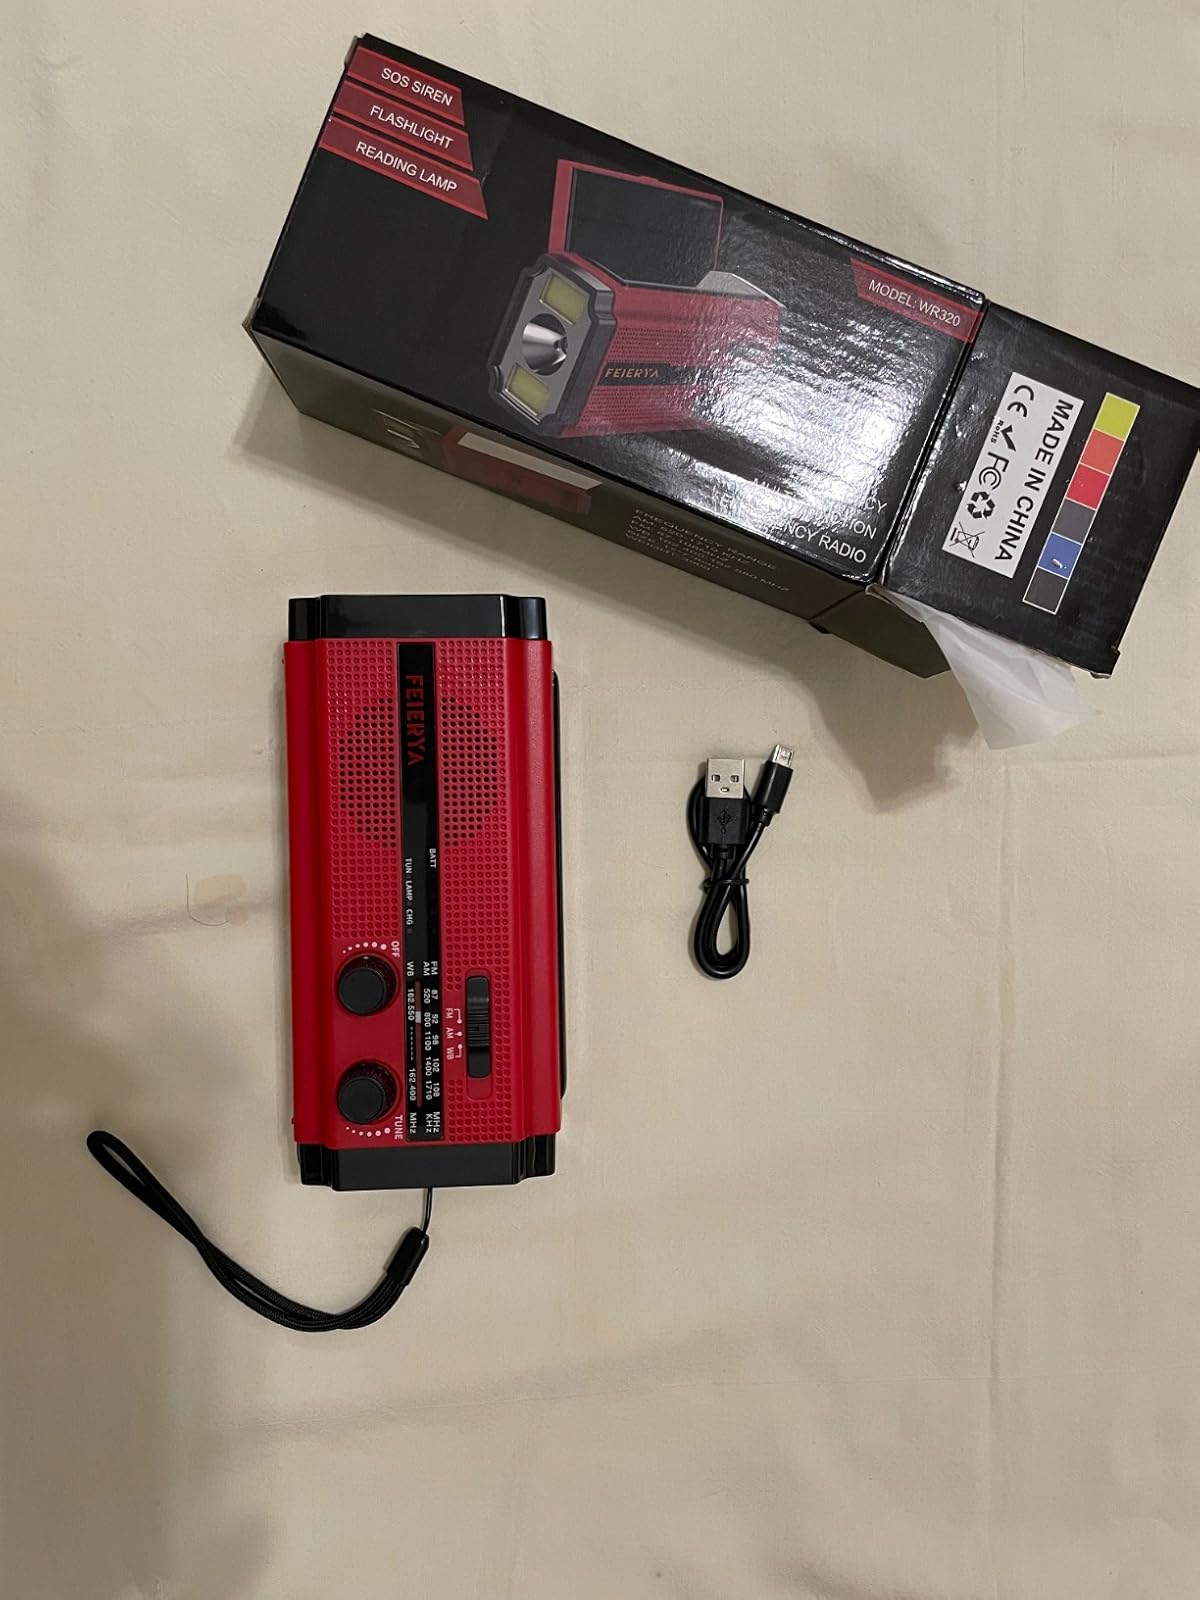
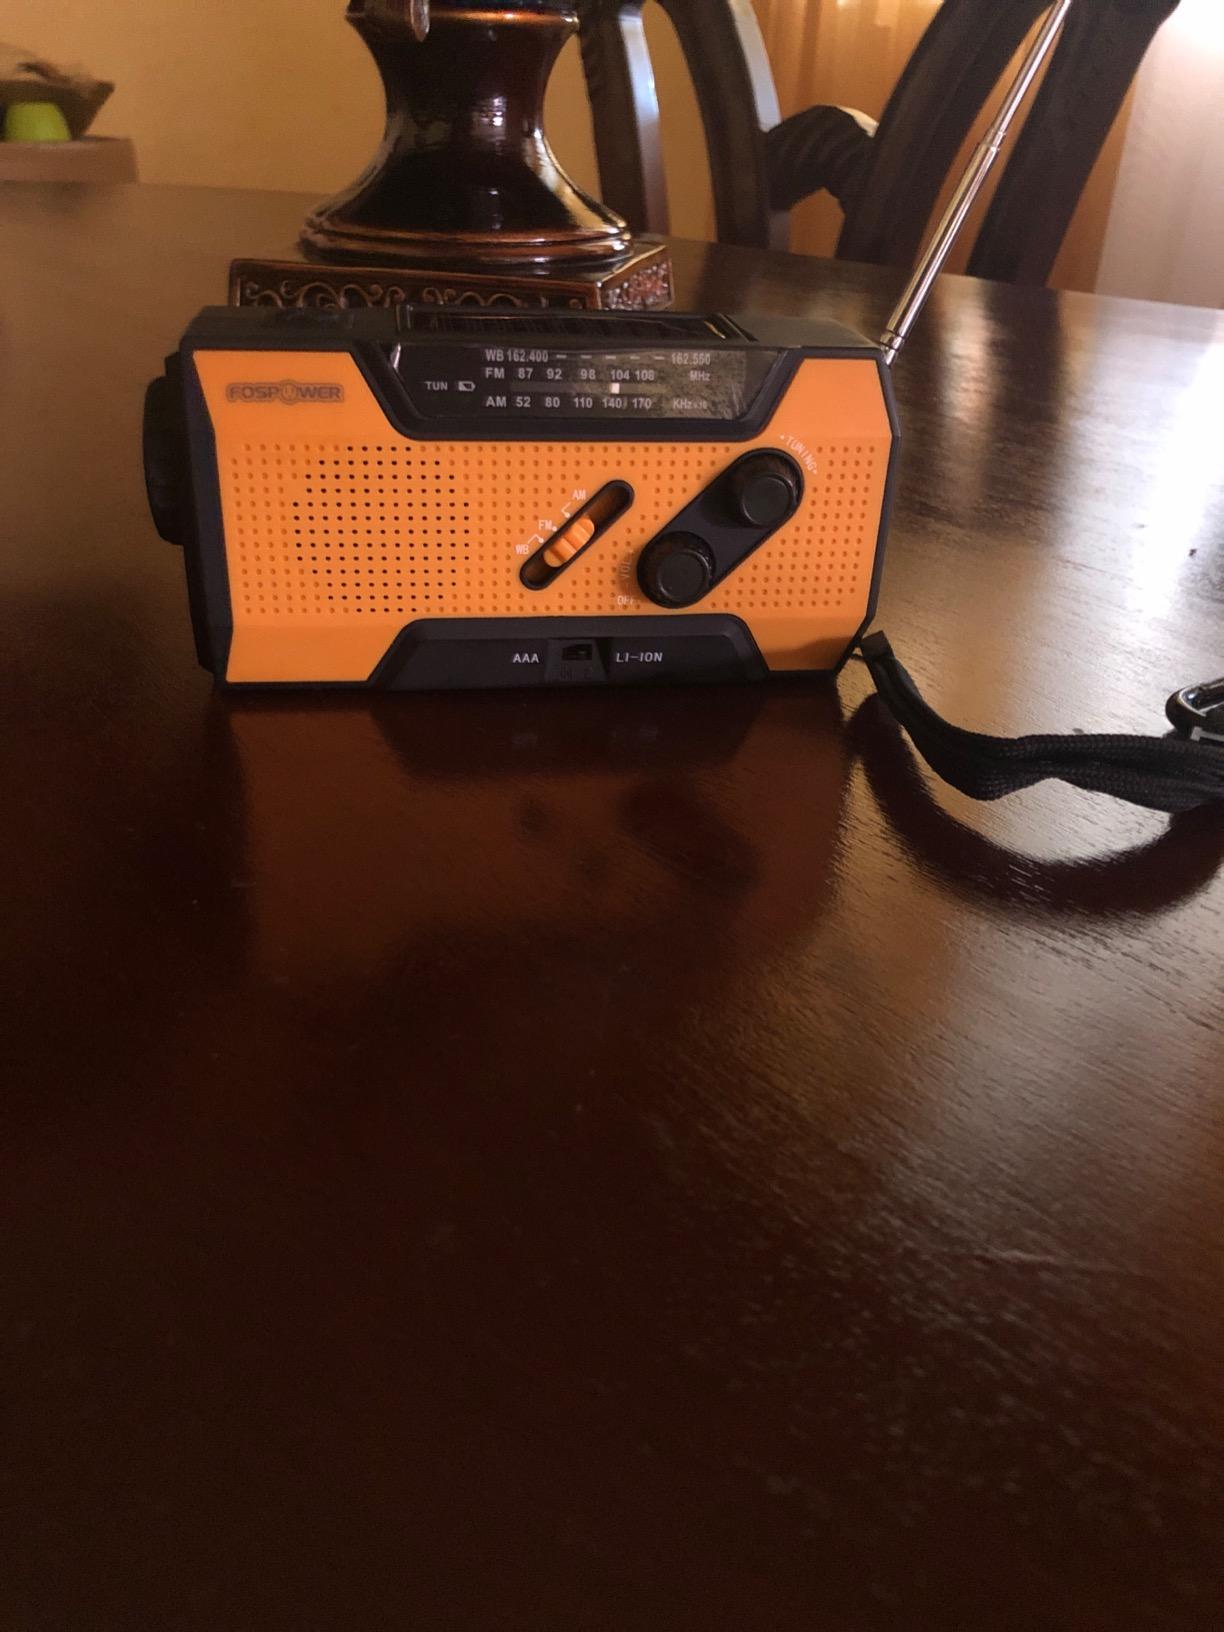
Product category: radio
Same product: no